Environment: real
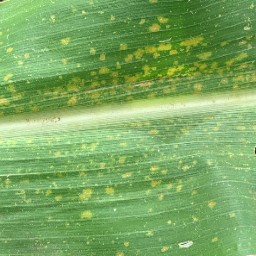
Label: lethal_necrosis